Tarui-juku

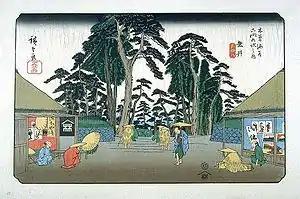
Hiroshige's print of Tarui-juku, part of the "Sixty-nine Stations of the Kiso Kaidō" series

Tarui-juku is one of the oldest settlements on the Nakasendō. It is mentioned in 12th century accounts, but is probably much older, as it grew up around the "ichinomiya" of Mino Province (the Nangū Taisha and the Nara period provincial capital). Its location made it an important market town, as it was also located on an intersection of the Nakasendō with the Minoji, a 60 kilometer secondary road which connected the Nakasendō with the Tōkaidō at Miya-juku, with nine post stations. The town thus served as a major transportation hub for western Mino Province, benefitting also from its location on the banks of the Ai River.